Vernetta Alston

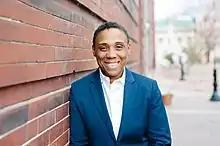
Alston in December, 2019

Alston, along with Mayor Protempore Jillian Johnson, was uninvited from speaking at Immaculata Catholic School in Durham on February 8, 2019, during their Black History Month celebrations. Alston had originally been invited by the school's African-American Heritage Committee as part of the school's "Influential African American Women" theme for the celebrations. The invitation was rescinded after there were threats to protest the event due to Alston and Johnson being openly gay public officials. Fr. Christopher VanHaight, the pastor at Immaculate Conception Catholic Church and Head of Immaculata Catholic School, said he made the decision to rescind the invitation after receiving messages from some school parents voicing concern about having a "pro-gay marriage" politician speak at the school, claiming that Alston speaking would "question the school's commitment to upholding Catholic moral teaching." He also stated that the school "needed a break from politicians." VanHaight's decision was supported by the Roman Catholic Diocese of Raleigh.